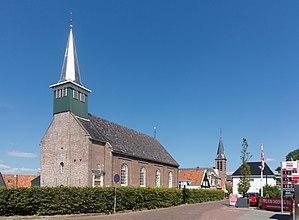
Heeg est un village de la commune néerlandaise de Súdwest Fryslân, dans la province de Frise. Son nom en frison est Heech.